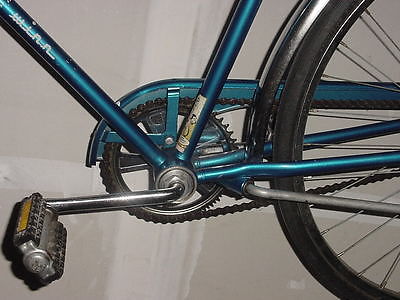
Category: bicycle